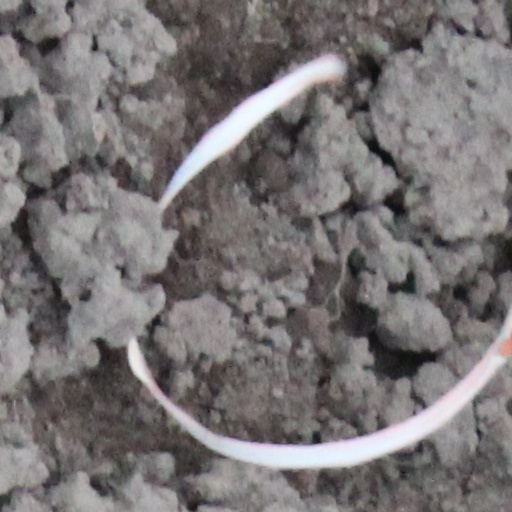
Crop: wheat